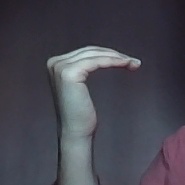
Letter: haa